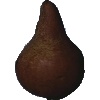
Label: pear_kaiser